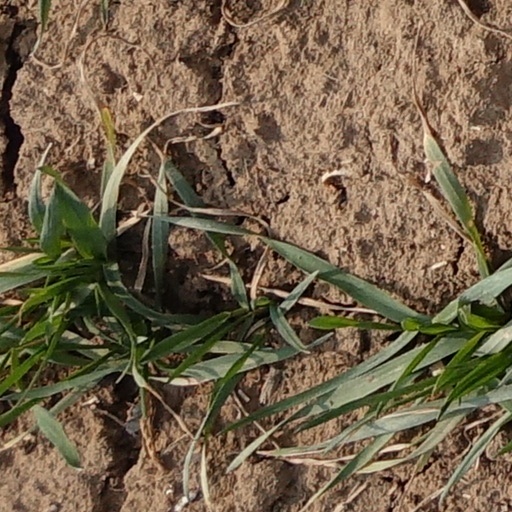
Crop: wheat